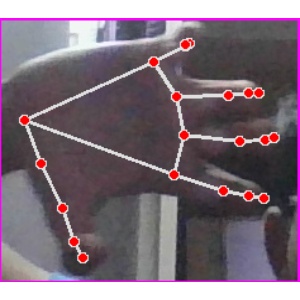
अक्षर: त